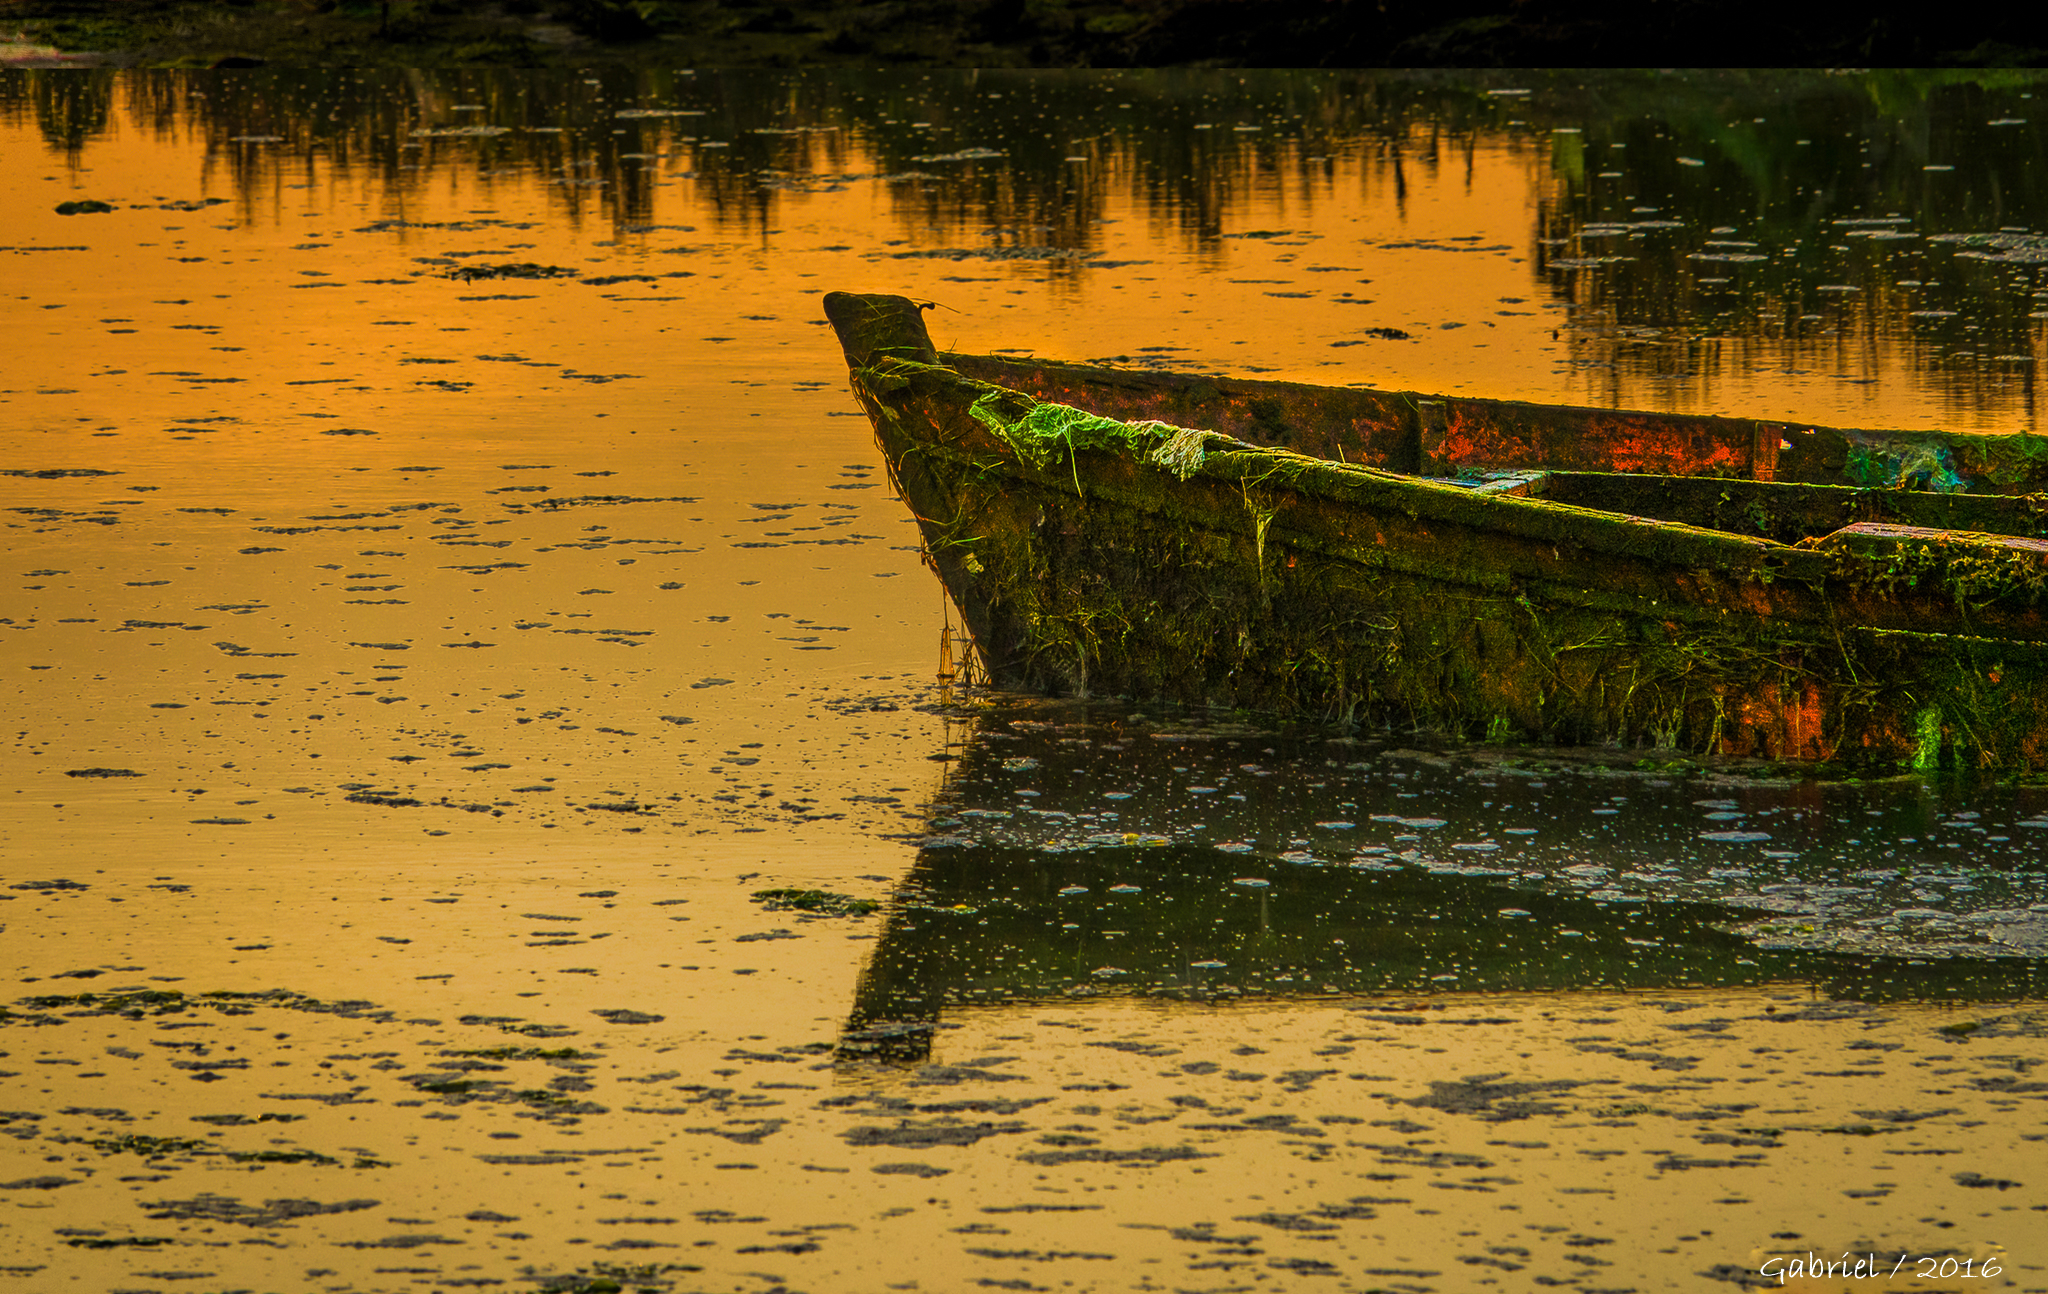
beach, landscape, sea, coast, water, nature, wood, sunset, sunlight, morning, leaf, shore, wave, river, dusk, evening, reflection, spain, wetland, puestadesol, galicia, pontevedra, paisajes, habitat, espana, ggl1, gaby1, xovesphoto, sonydscrx10iii, sonyrx10iii, rx10iii, rx10m3, lourido